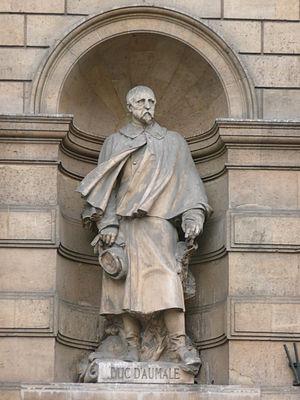
Henri d’Orléans, duc d’Aumale, né le 16 janvier 1822 à Paris et mort le 7 mai 1897 à Giardinello, prince du sang de la maison d’Orléans, fils du roi Louis-Philippe, est un militaire et un homme politique français, qui a notamment été gouverneur général de l'Algérie et à ce titre a participé à la reddition d'Abd el-Kader en décembre 1847.
Hippolyte Paul René Roussel né à Paris le 23 octobre 1867 et mort dans le 16ᵉ arrondissement de la même ville le 1ᵉʳ janvier 1928 est un sculpteur français, lauréat du prix de Rome en 1895.